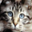
Label: cat